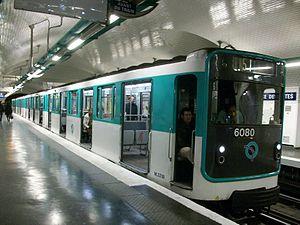
Métro de type MP 59 à Paris (station Place des Fêtes).